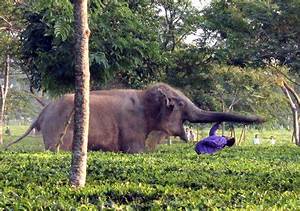
Label: elefante